Yvan Roy (footballer)

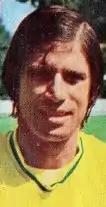
Roy with Sochaux in 1975

Yvan Roy (born 26 February 1944) is a French former professional football player and manager. As a player, he was a forward (left winger).